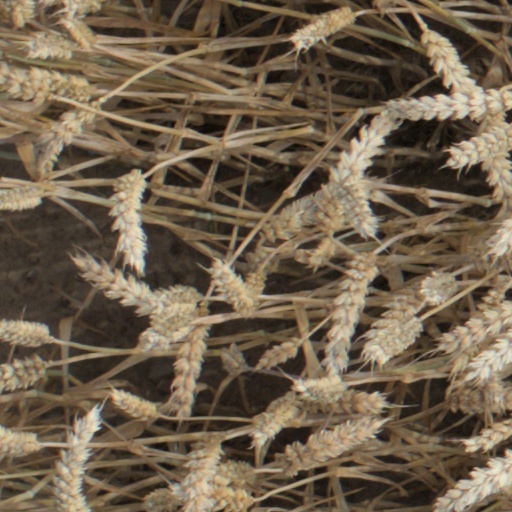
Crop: wheat